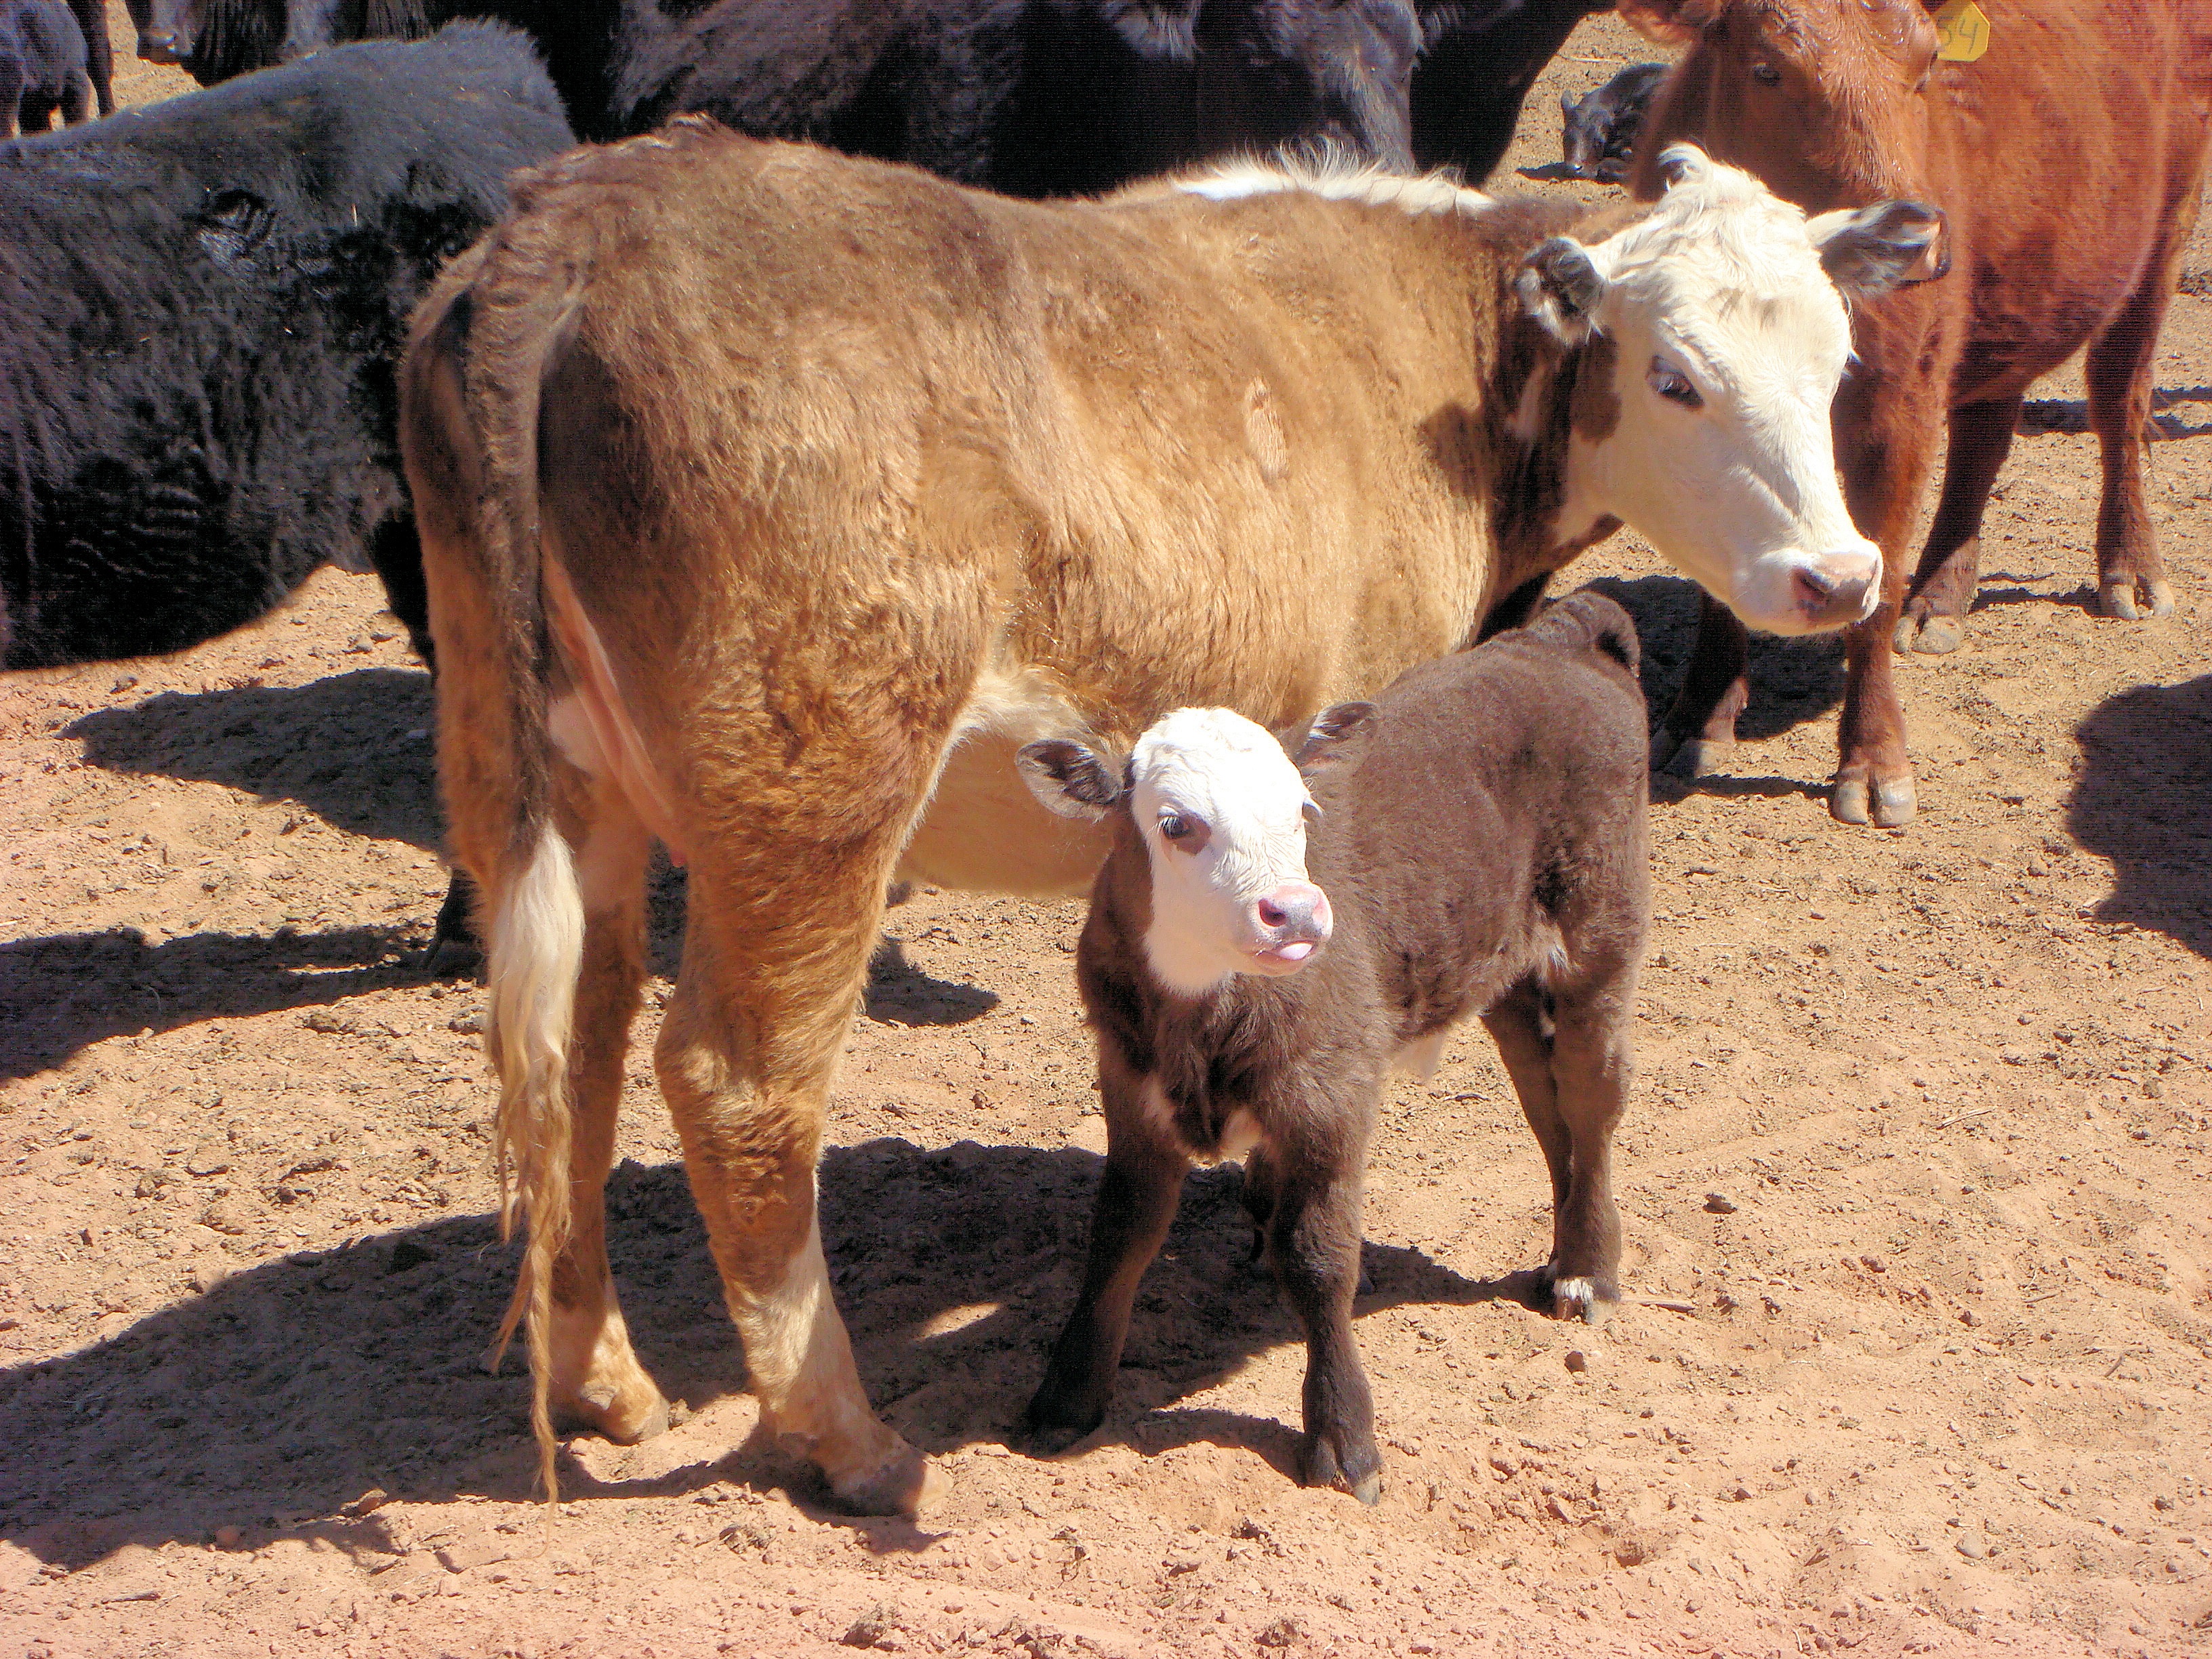
nature, farm, countryside, cow, cattle, herd, pasture, sheep, mammal, fauna, calf, animals, vertebrate, peasant, little calf, cattle like mammal, mustang horse, cow goat family